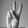
ASL letter: V